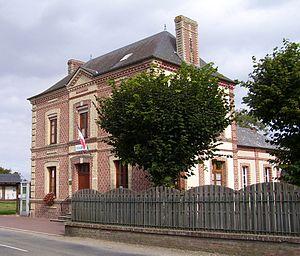
Mairie de Saint-Victor-d'Épine dans l'Eure (27).
Saint-Victor-d'Épine est une commune française située dans le département de l'Eure, en région Normandie.